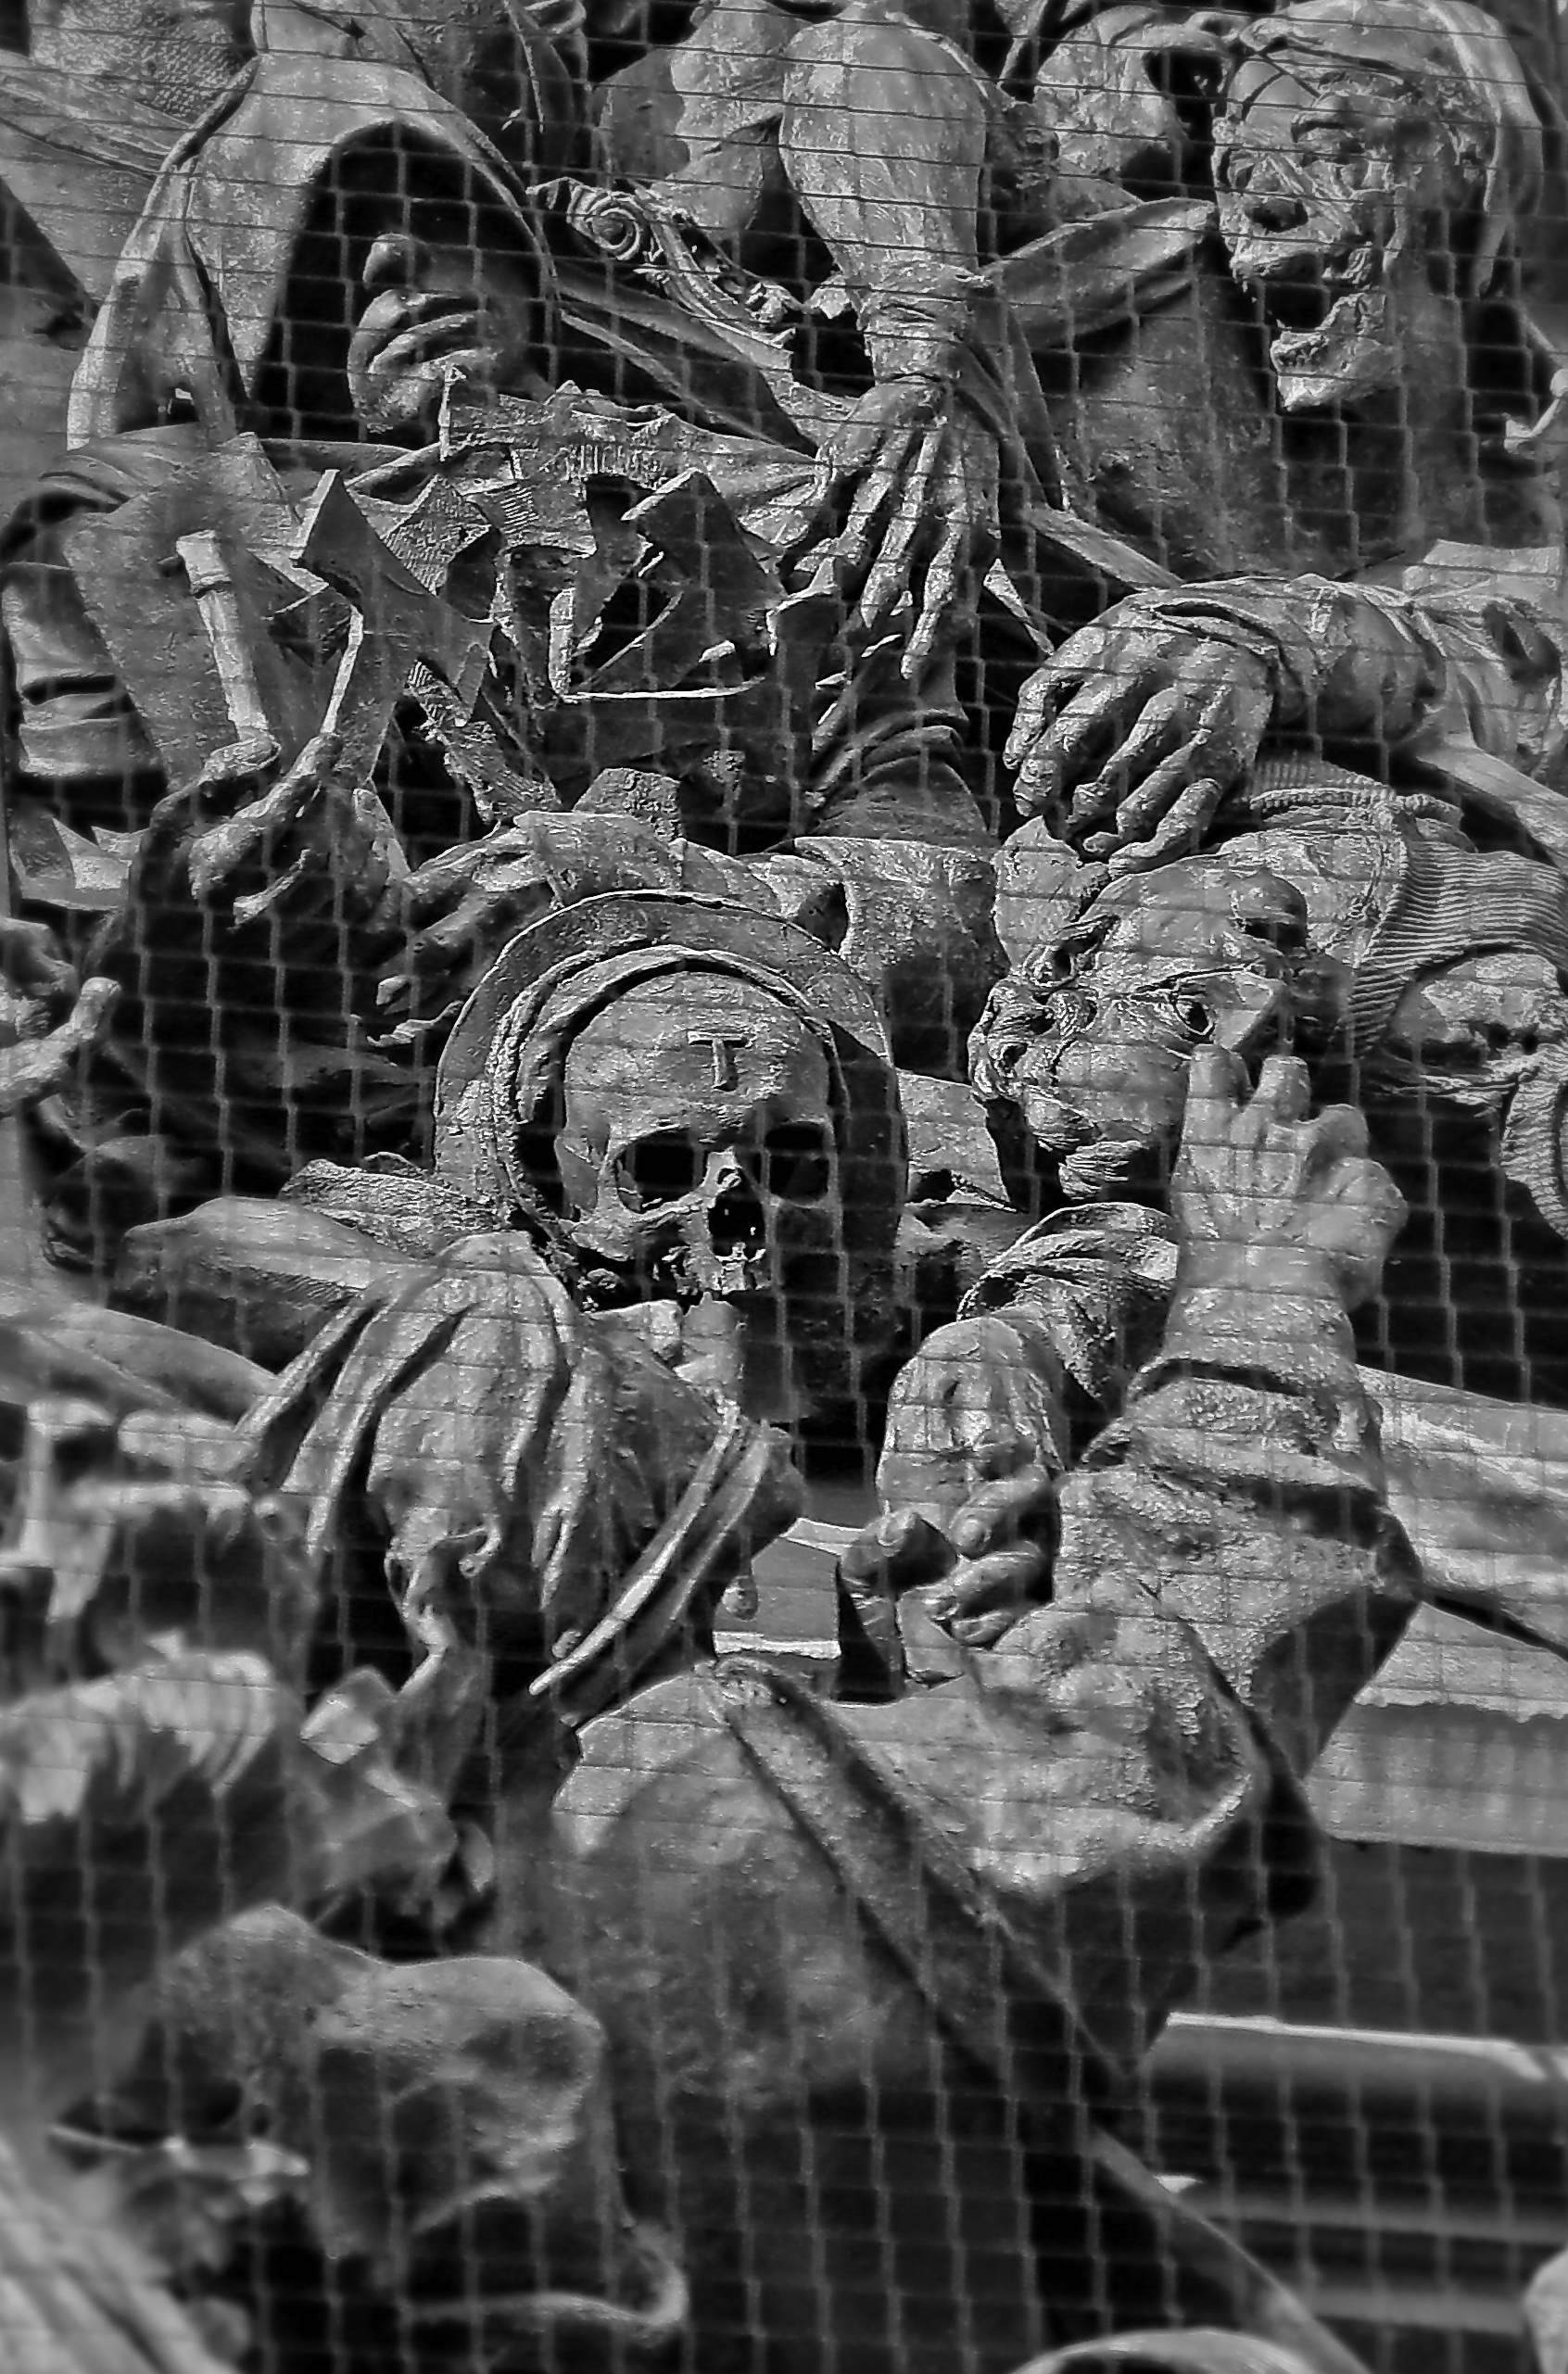
black and white, photography, statue, church, monochrome, death, skull, gargoyle, sculpture, art, drawing, temple, copper, germany, bronze, basilica, carving, relief, mourning, sacral, monochrome photography, ancient history, kevelaer